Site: brandenburg
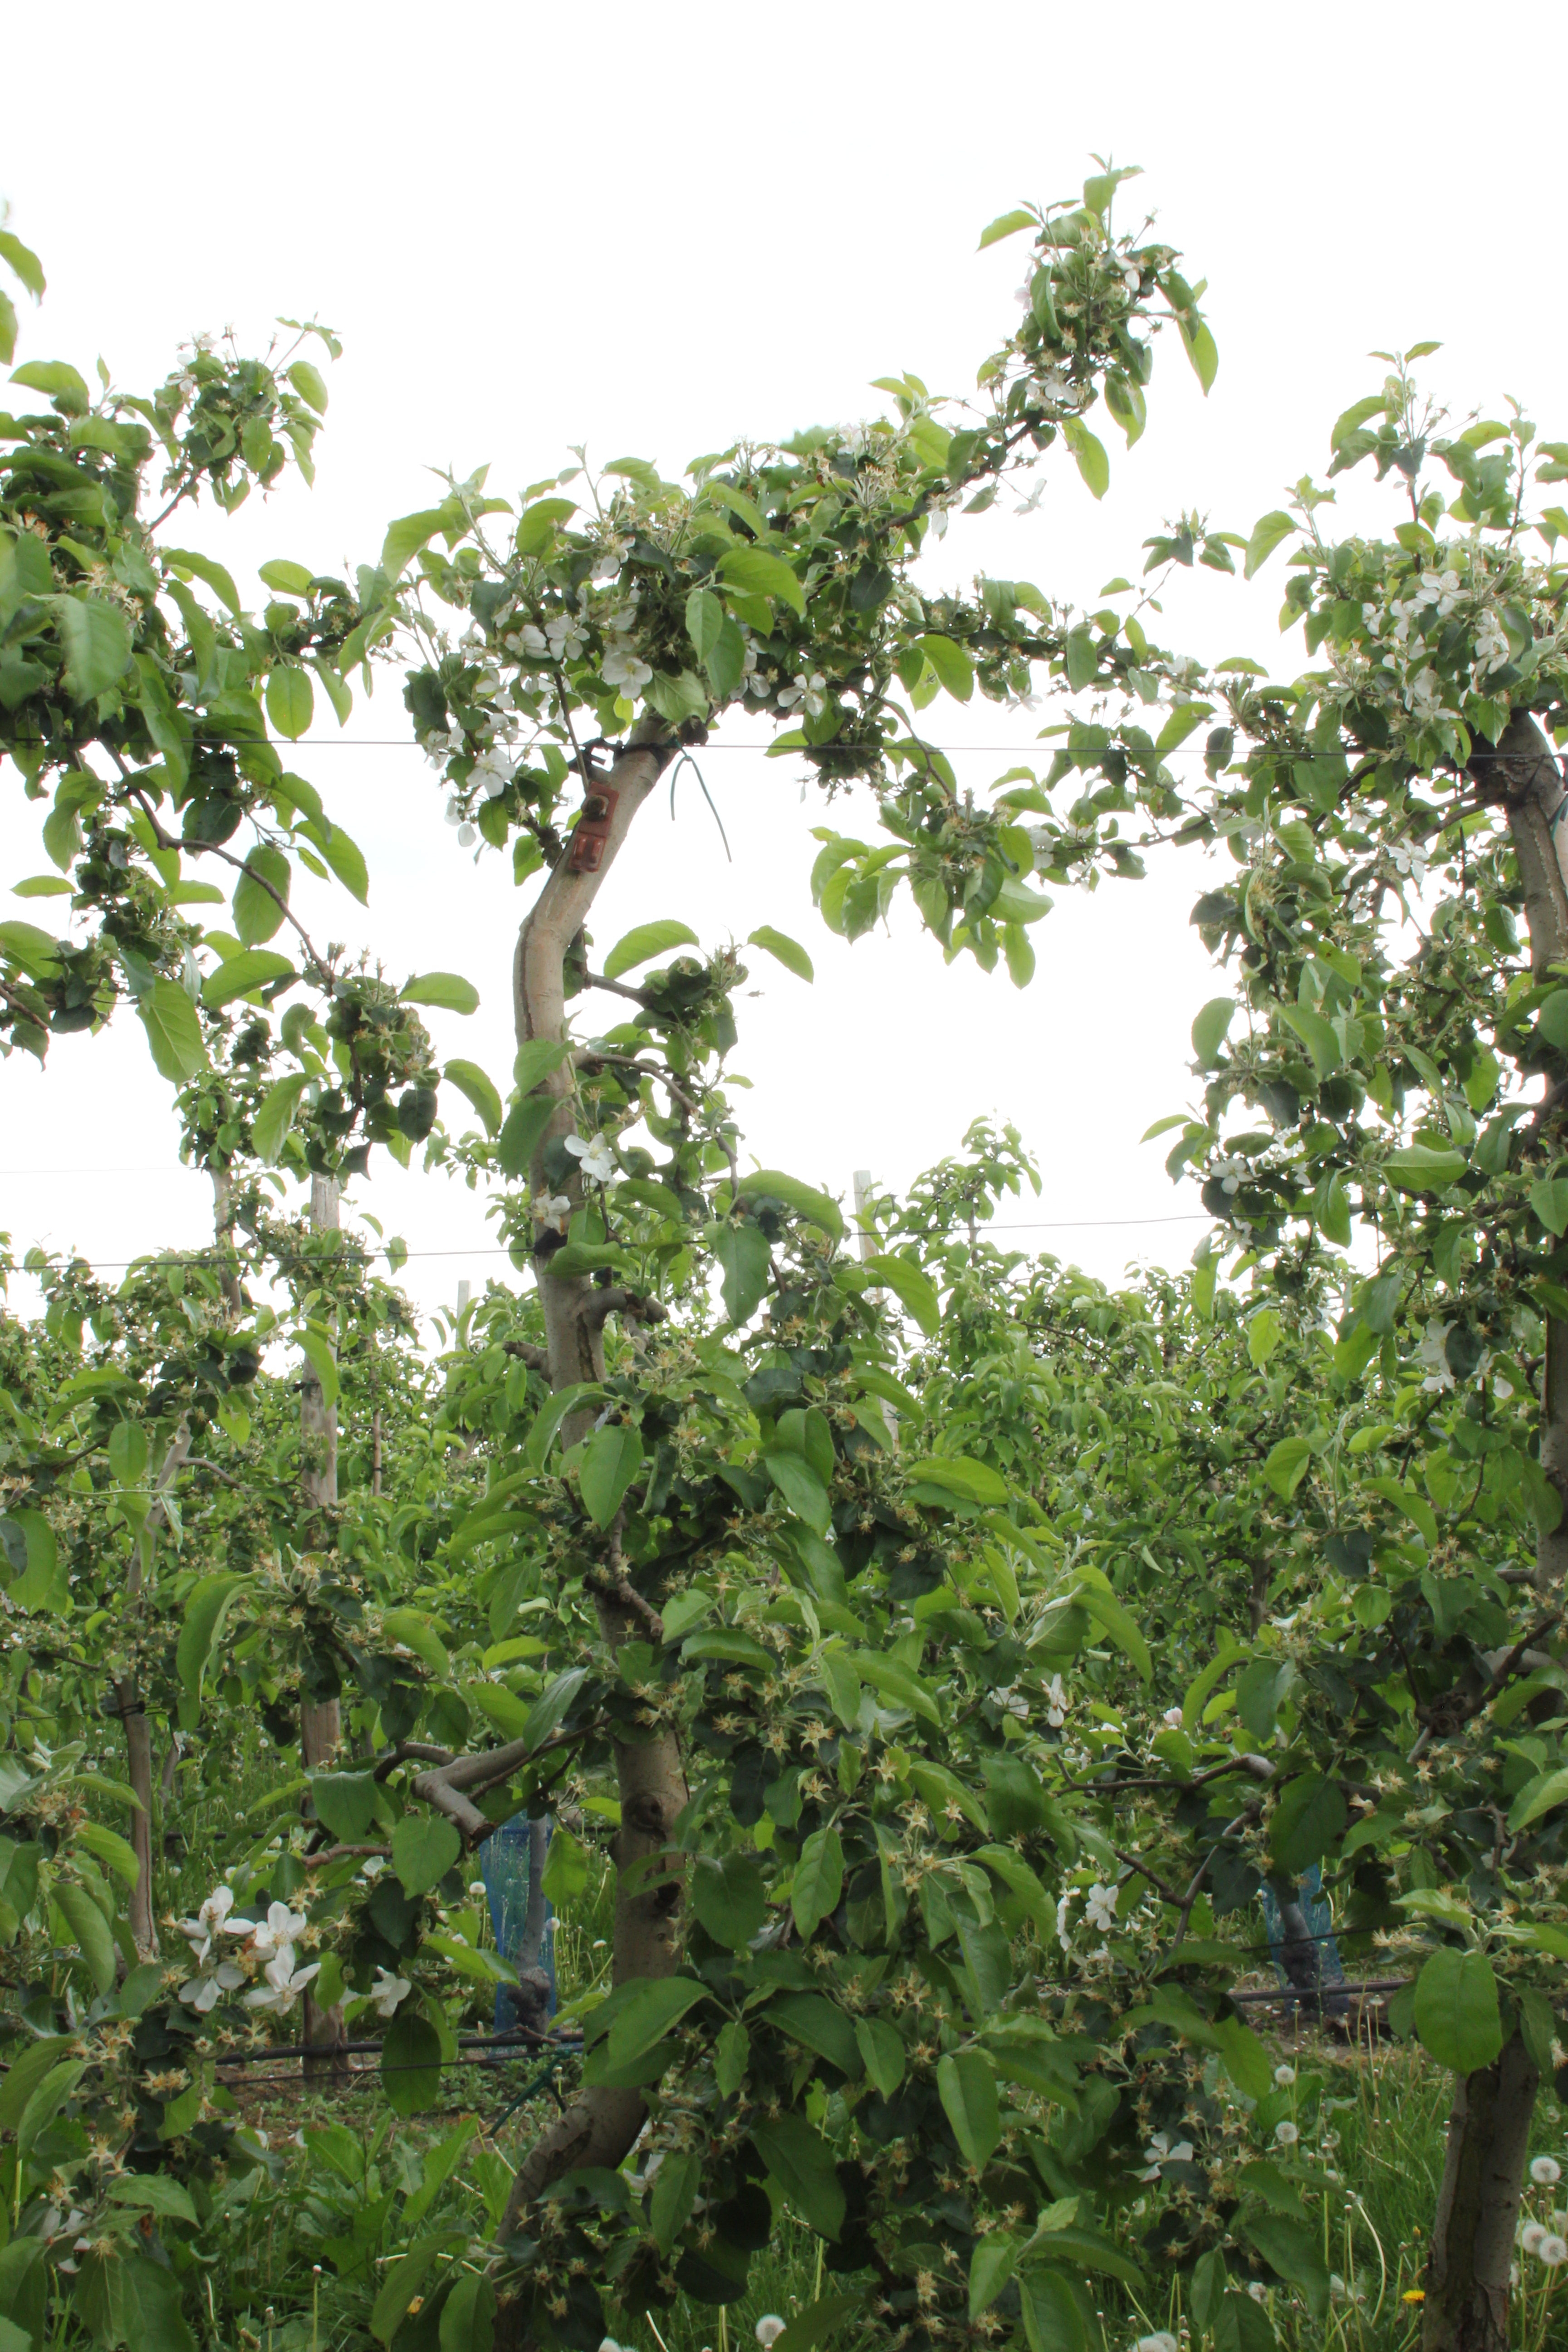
Growth stage (BBCH 67): Flowering